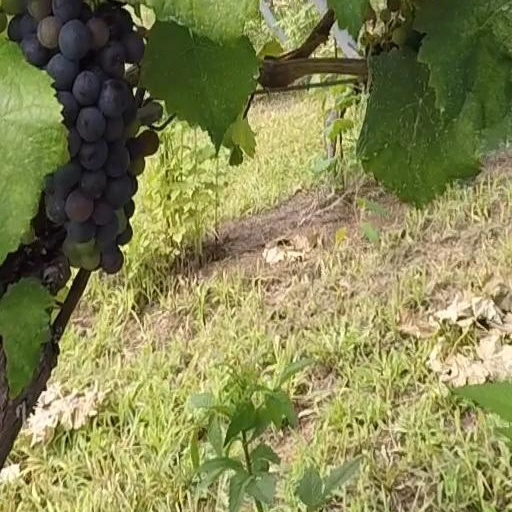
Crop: grape